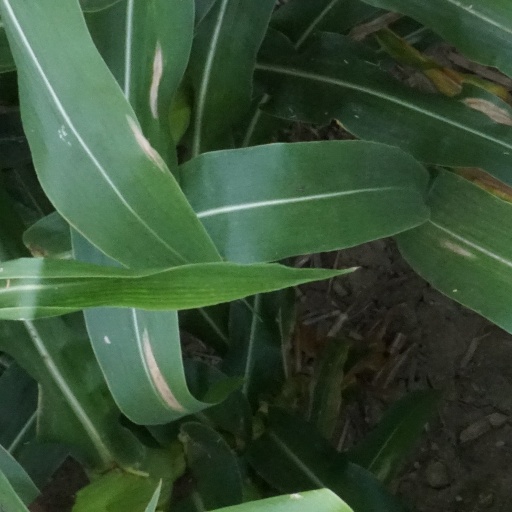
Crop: maize; corn